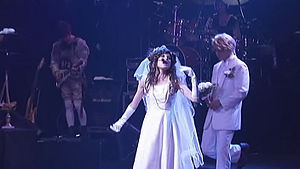
Sound Horizon
Fra en af Sound Horizons koncerter.
Sound Horizon er en japansk musikalsk gruppe med komponisten Revo som leder. De kalder sig for et "fantasy band" eller "story band" og har en anderledes stil med en overordnet historie som udgangspunkt i hver af deres albums. Derudover er de mange albums forbundet, ofte i form at karakterer, der går igen, referencer til ting forklaret i andre albums eller ved stykker af musik, der hører til i andre sange.